The Last Voyage of Columbus

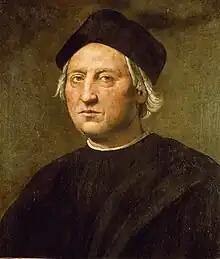
Christopher Columbus, the subject of the book, was an explorer and one of the first European founders of the Americas.

The books topic focuses on Christopher Columbus's one last voyage to the ends of the earth. The voyage is his final chance to prove himself and thus become the first man ever to circumnavigate the world. The goal was to find a westward passage through Central America and reach the Maluku Islands, also known as the Spice Islands.